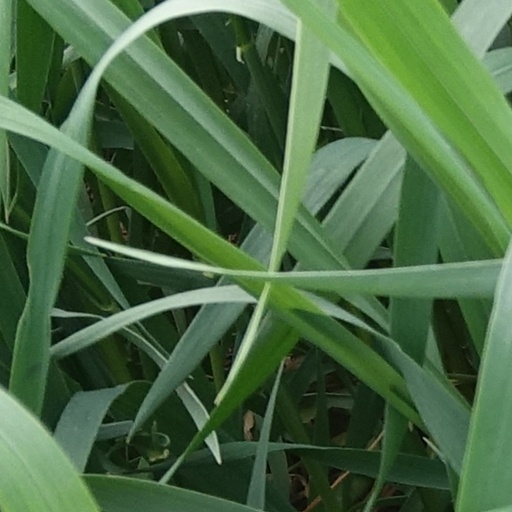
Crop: wheat